Camila Queiroz

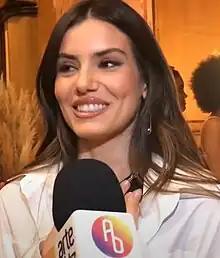
Queiroz in 2023

Camila de Queiroz Toledo (née Tavares; born 27 June 1993) is a Brazilian actress and model. She is known for her role as Angel in the International Emmy Award-winning telenovela "Verdades Secretas".